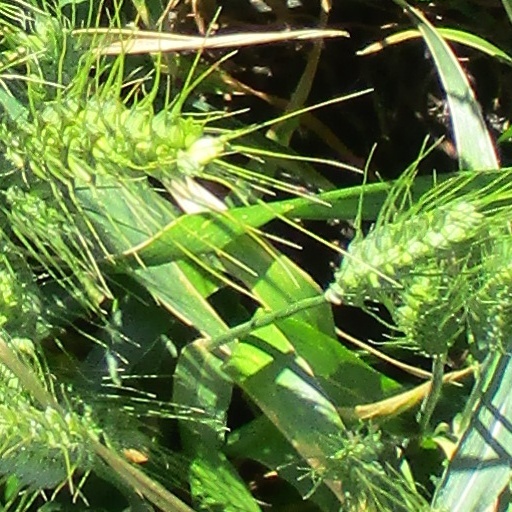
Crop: wheat